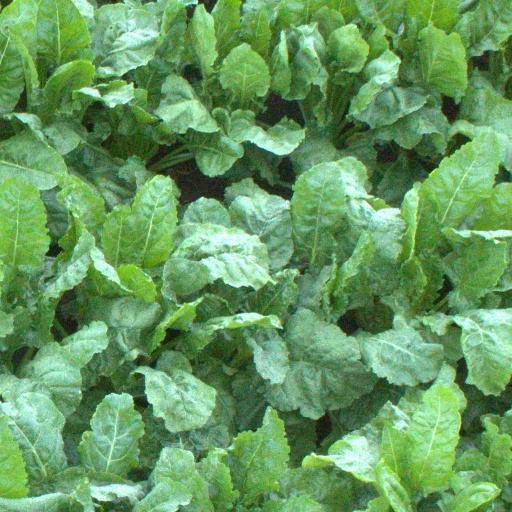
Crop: sugar beet